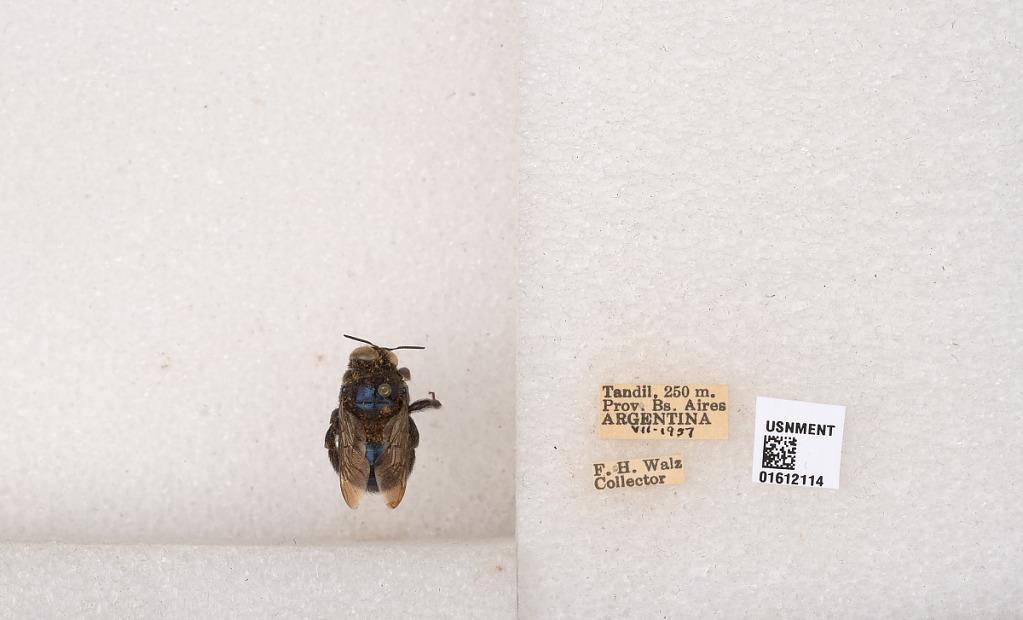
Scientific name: Xylocopa (Schonnherria) splendidula Lepeletier
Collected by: F. Walz
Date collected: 1957-7-1
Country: Argentina
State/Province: Buenos Aires
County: Tandil
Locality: Tandil